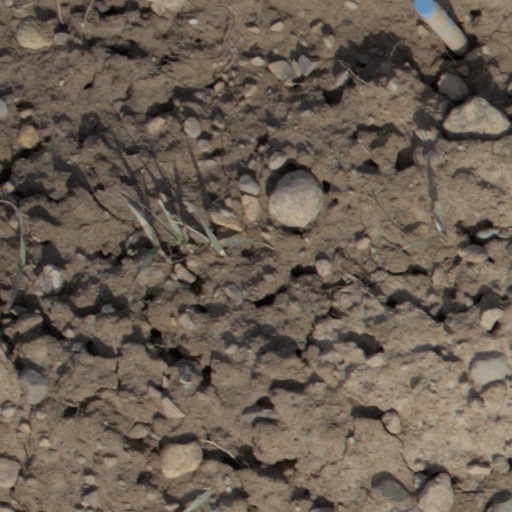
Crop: wheat